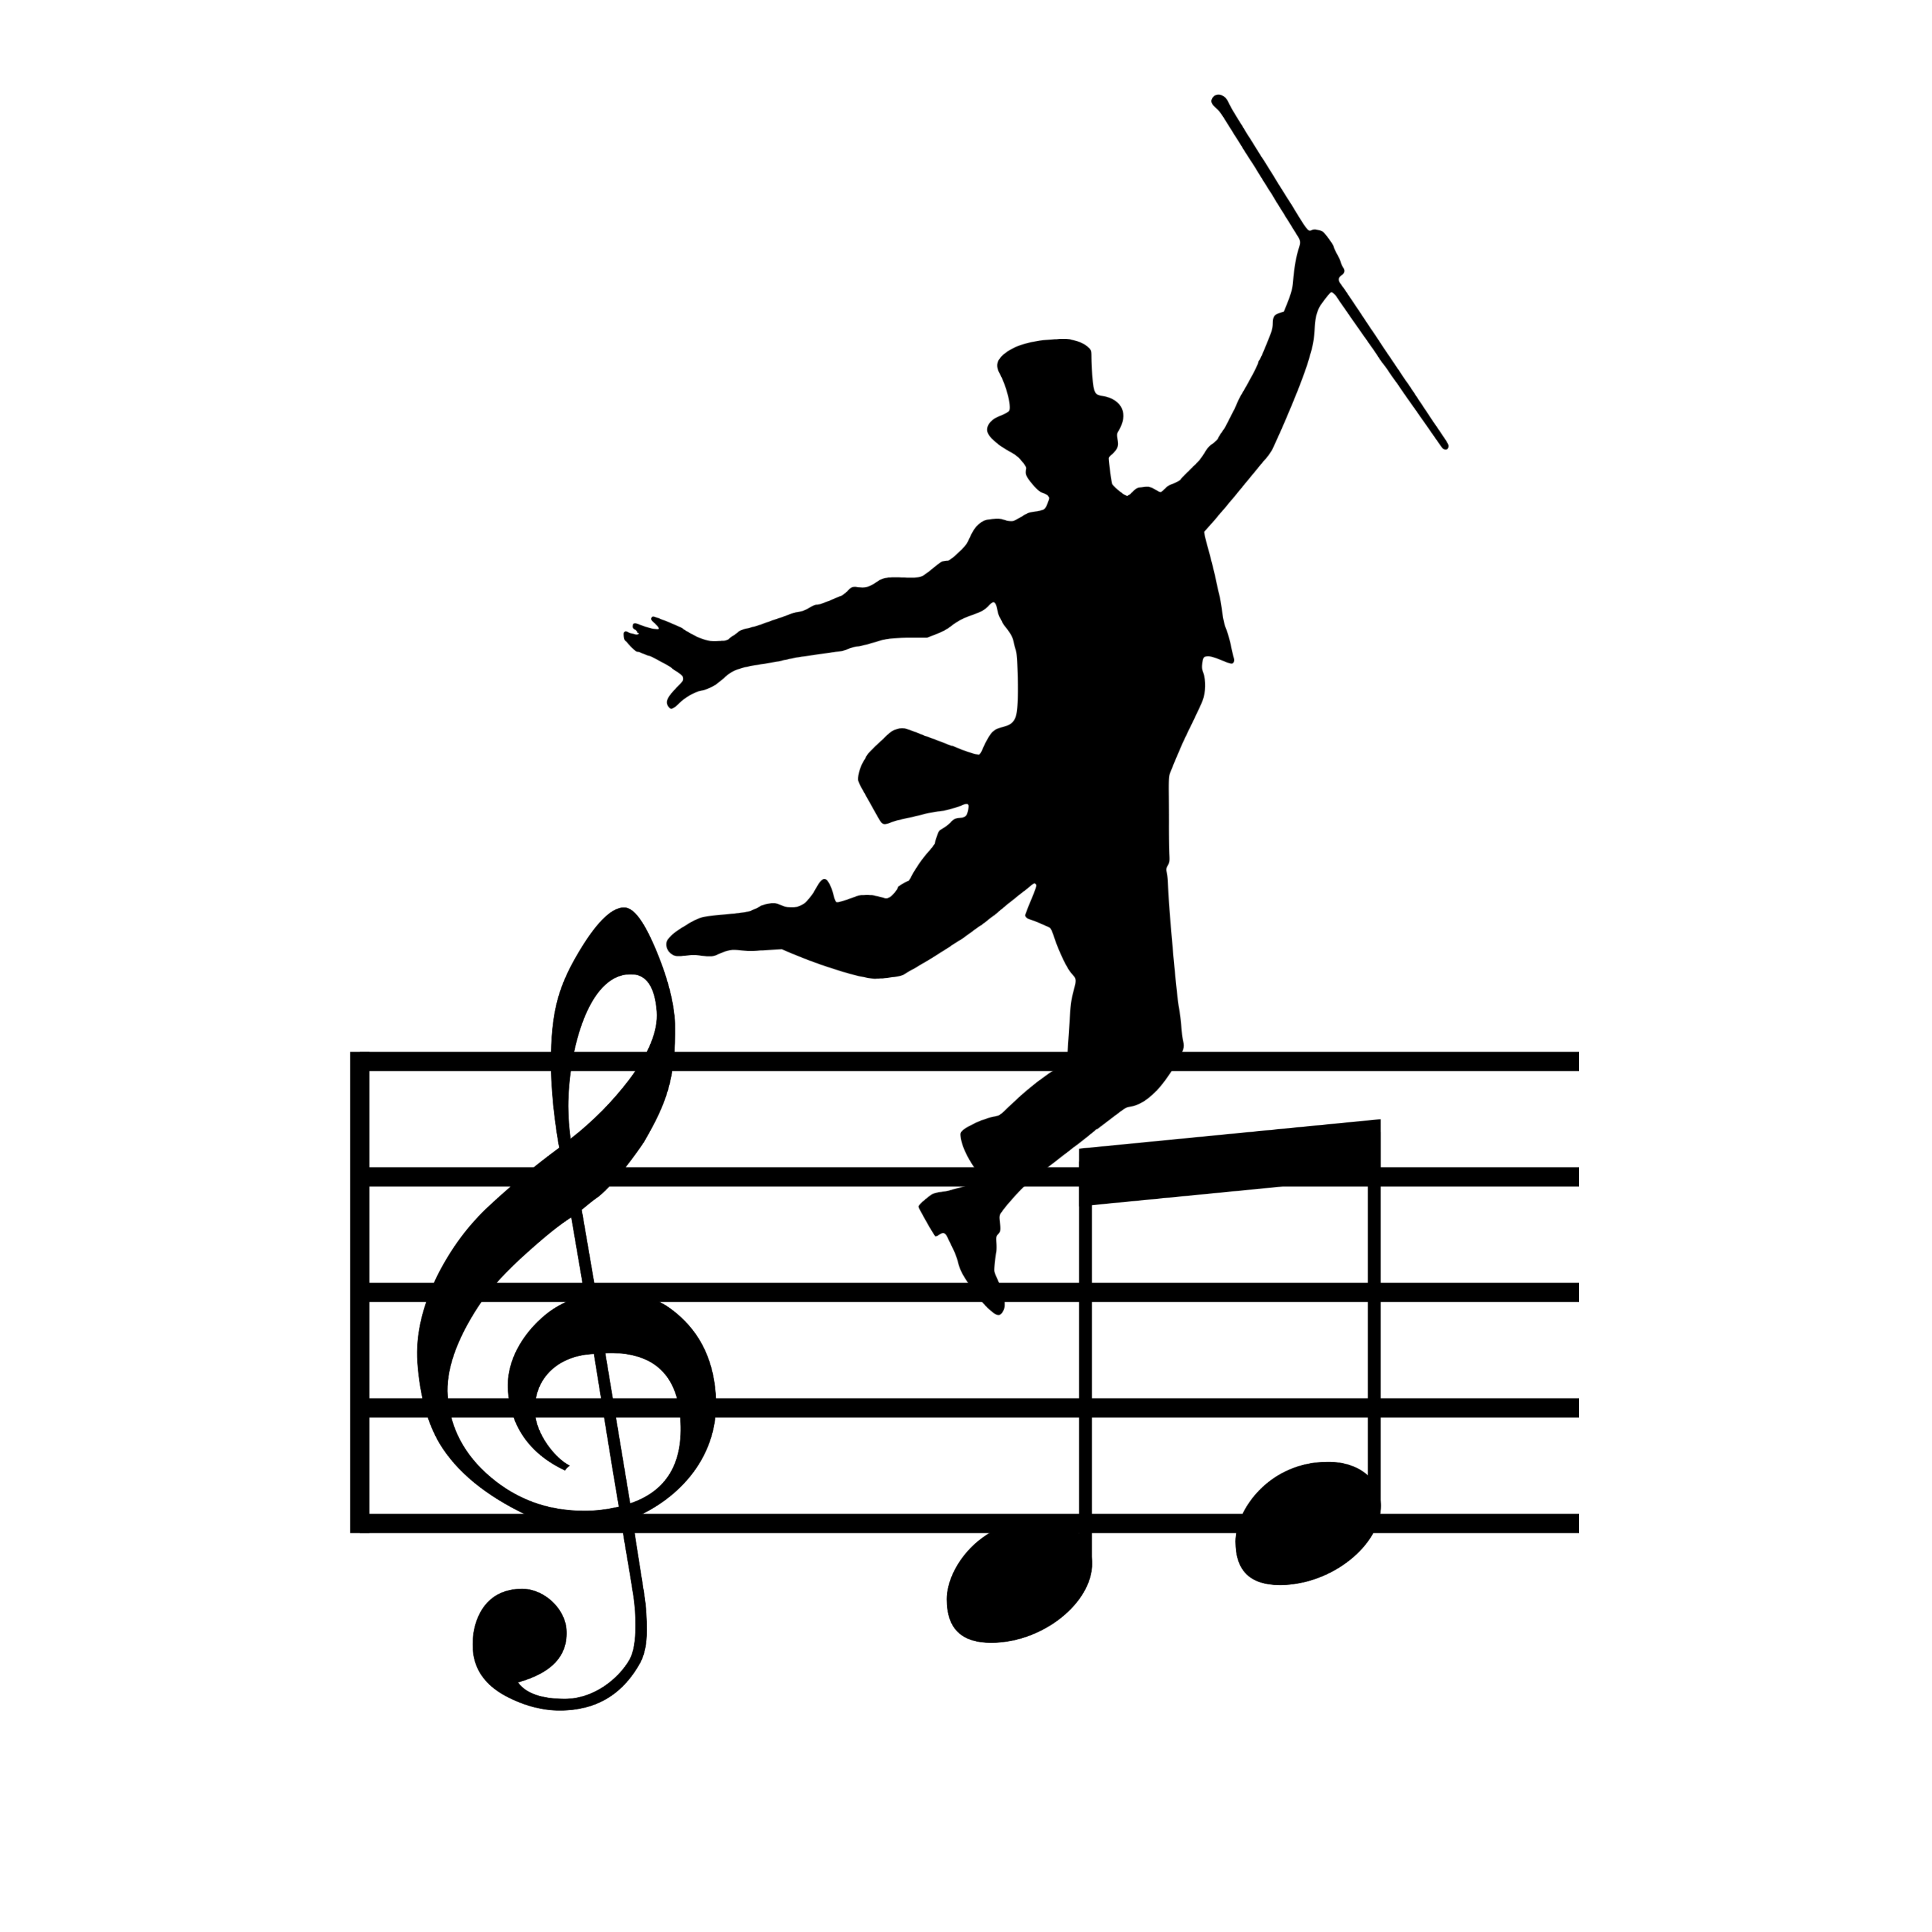
music, dance, silhouette, note, dancer, ballet, male, dancing class, entertainment, icon, musical, logo, media, party, stage, move, pose, talent, performance, audio, sound, song, line, recreation, clip art, jumping, balance